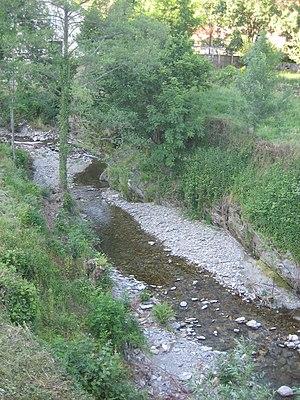
La Cèze est une rivière française, affluent du Rhône en rive droite, qui coule principalement dans les départements de la Lozère et du Gard, en région Occitanie. Elle longe également sur environ un kilomètre le département de l'Ardèche, en région Auvergne-Rhône-Alpes.